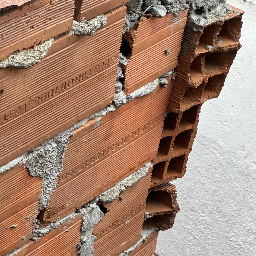
Material: Brick